Black lion tamarin

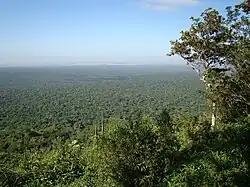
Morro do Diabo State Park is the major conservation unit of the black lion tamarin.

Within "Leontopithecus", the black lion tamarin is the largest in size and has the lowest-pitched calls, using longer notes than other species. The black lion tamarin use calls to defend territory, maintain cohesion within the group, attract a mate, and contact individuals who might be lost. Most calls can be recorded in the morning, and can be attributed to the reunion of mated pairs. Mated pairs are mostly monogamous but polyandry has been observed in some populations.